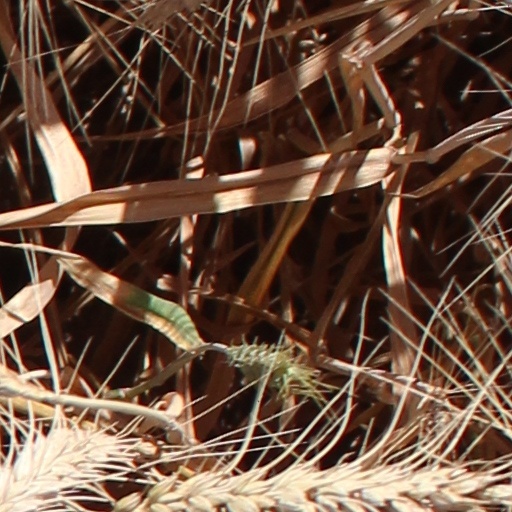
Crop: wheat